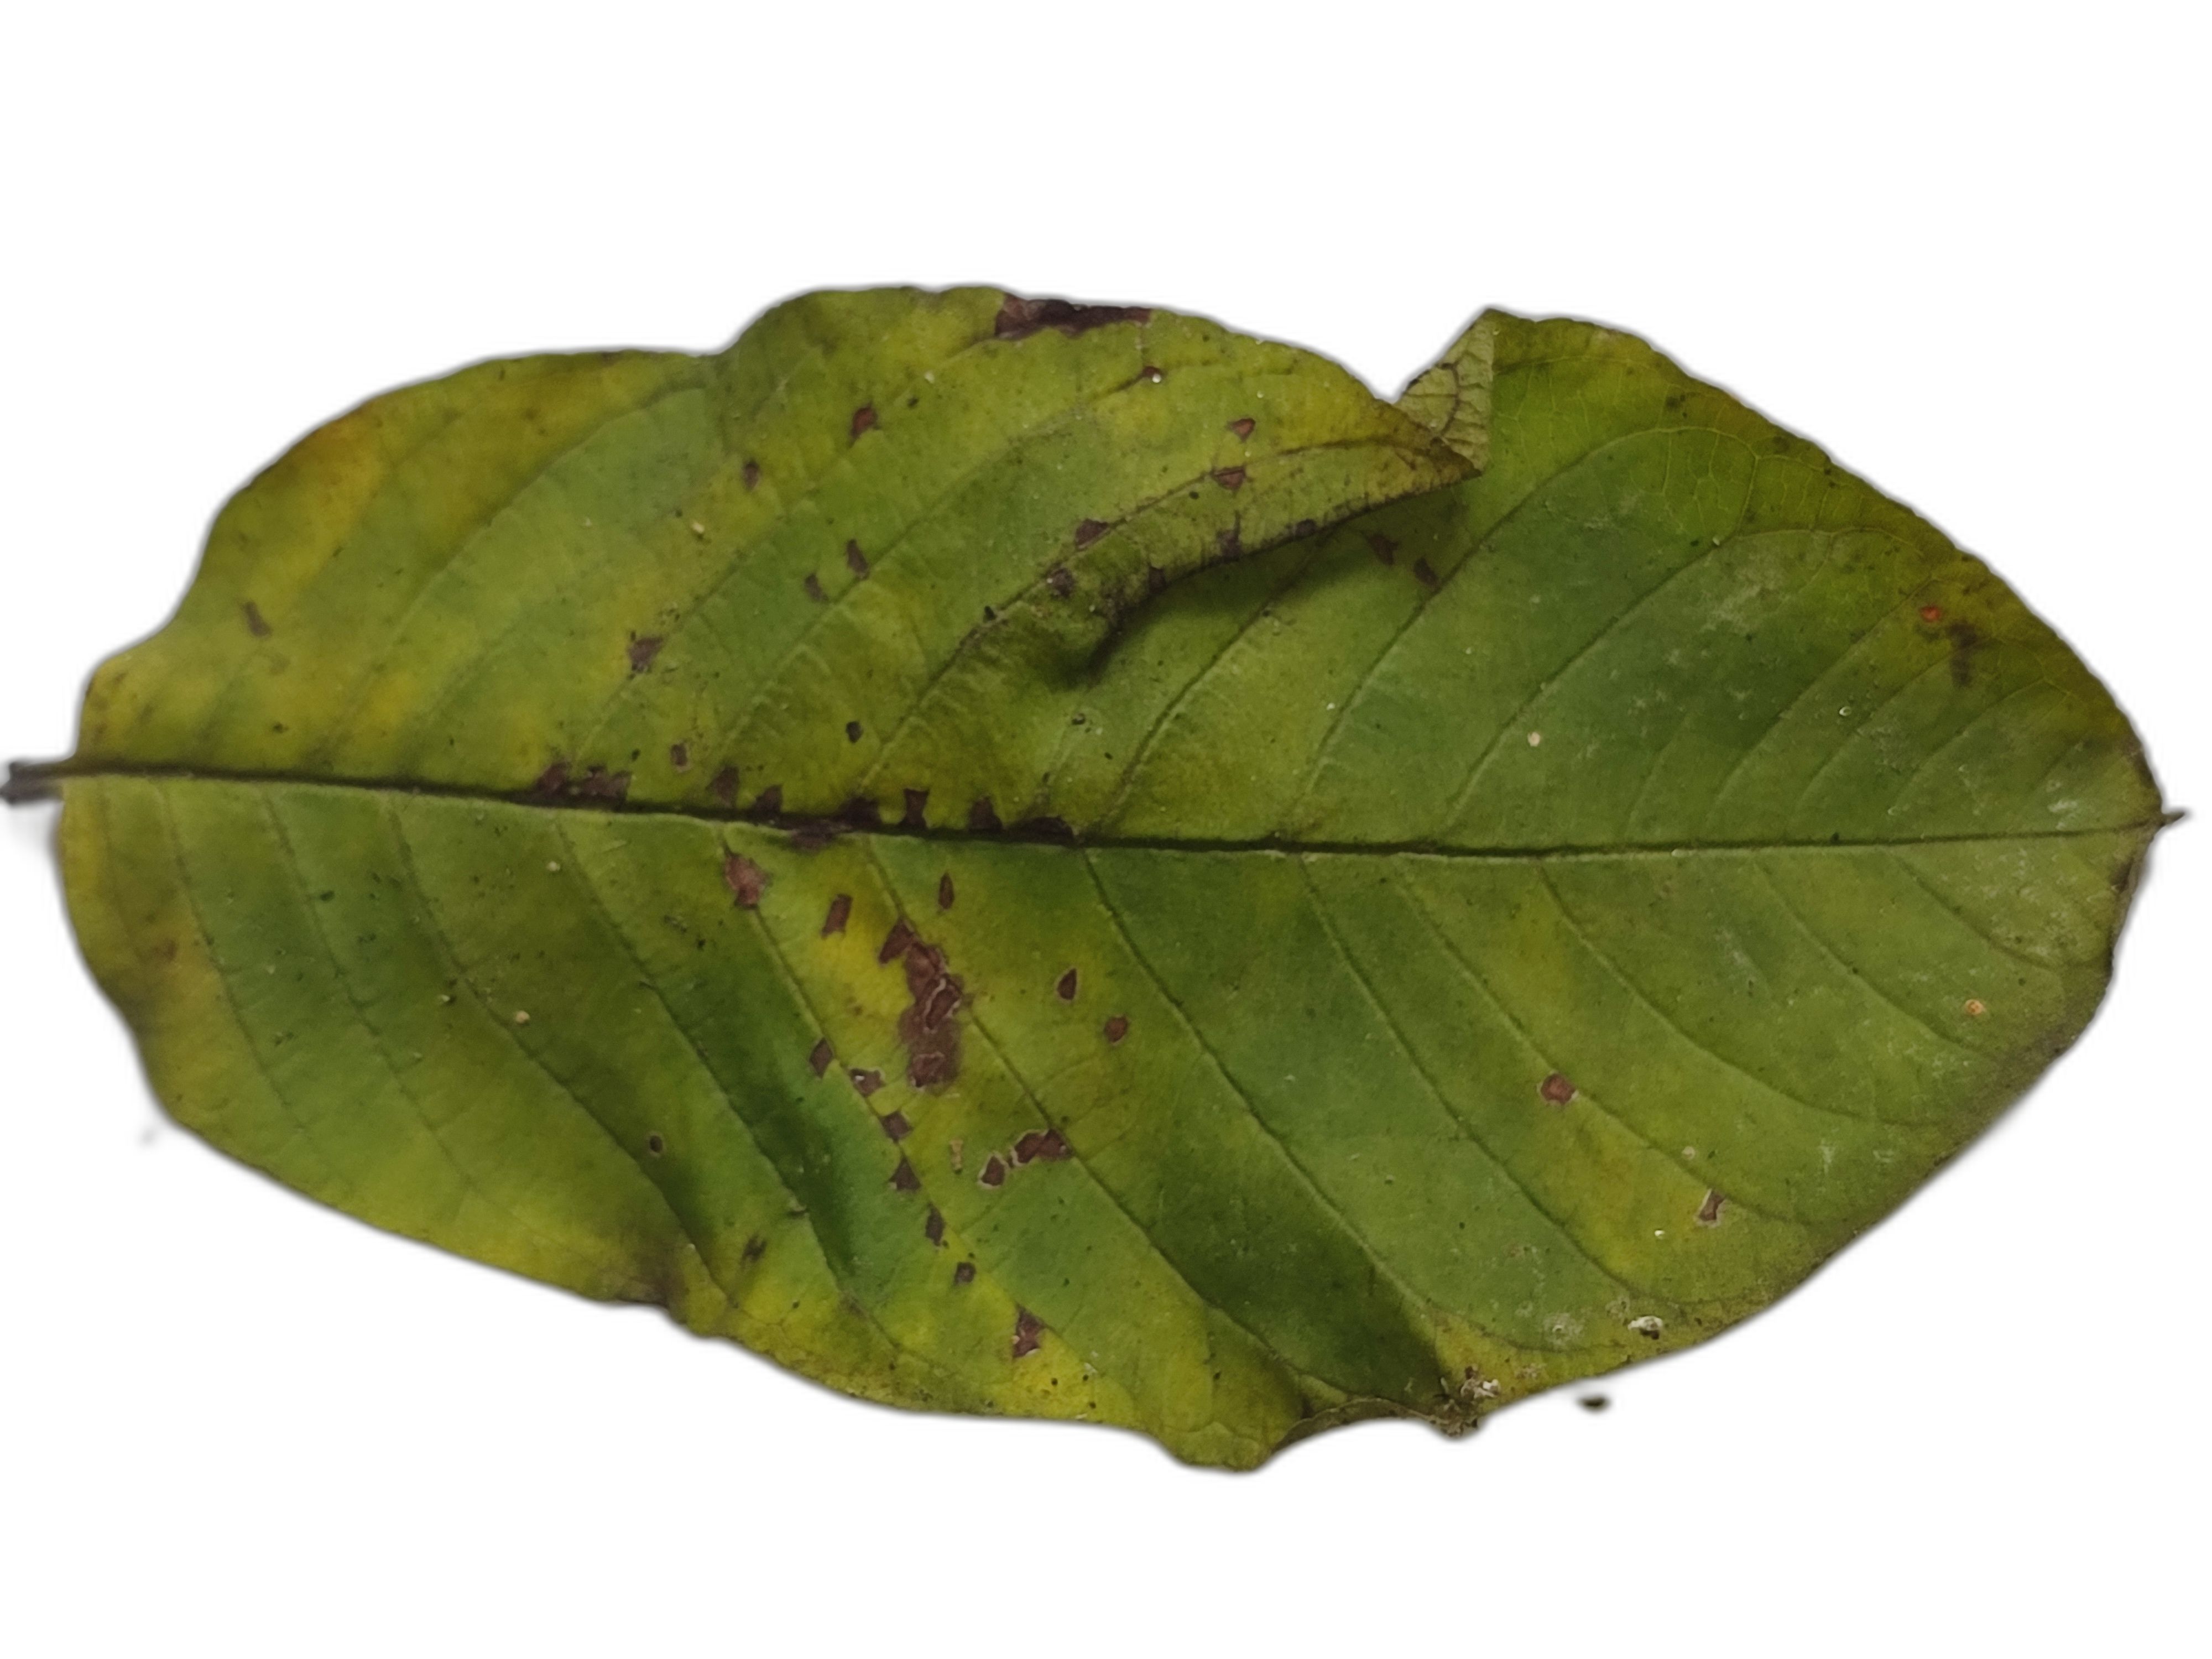
Plant part: leaf
Disease: Dot